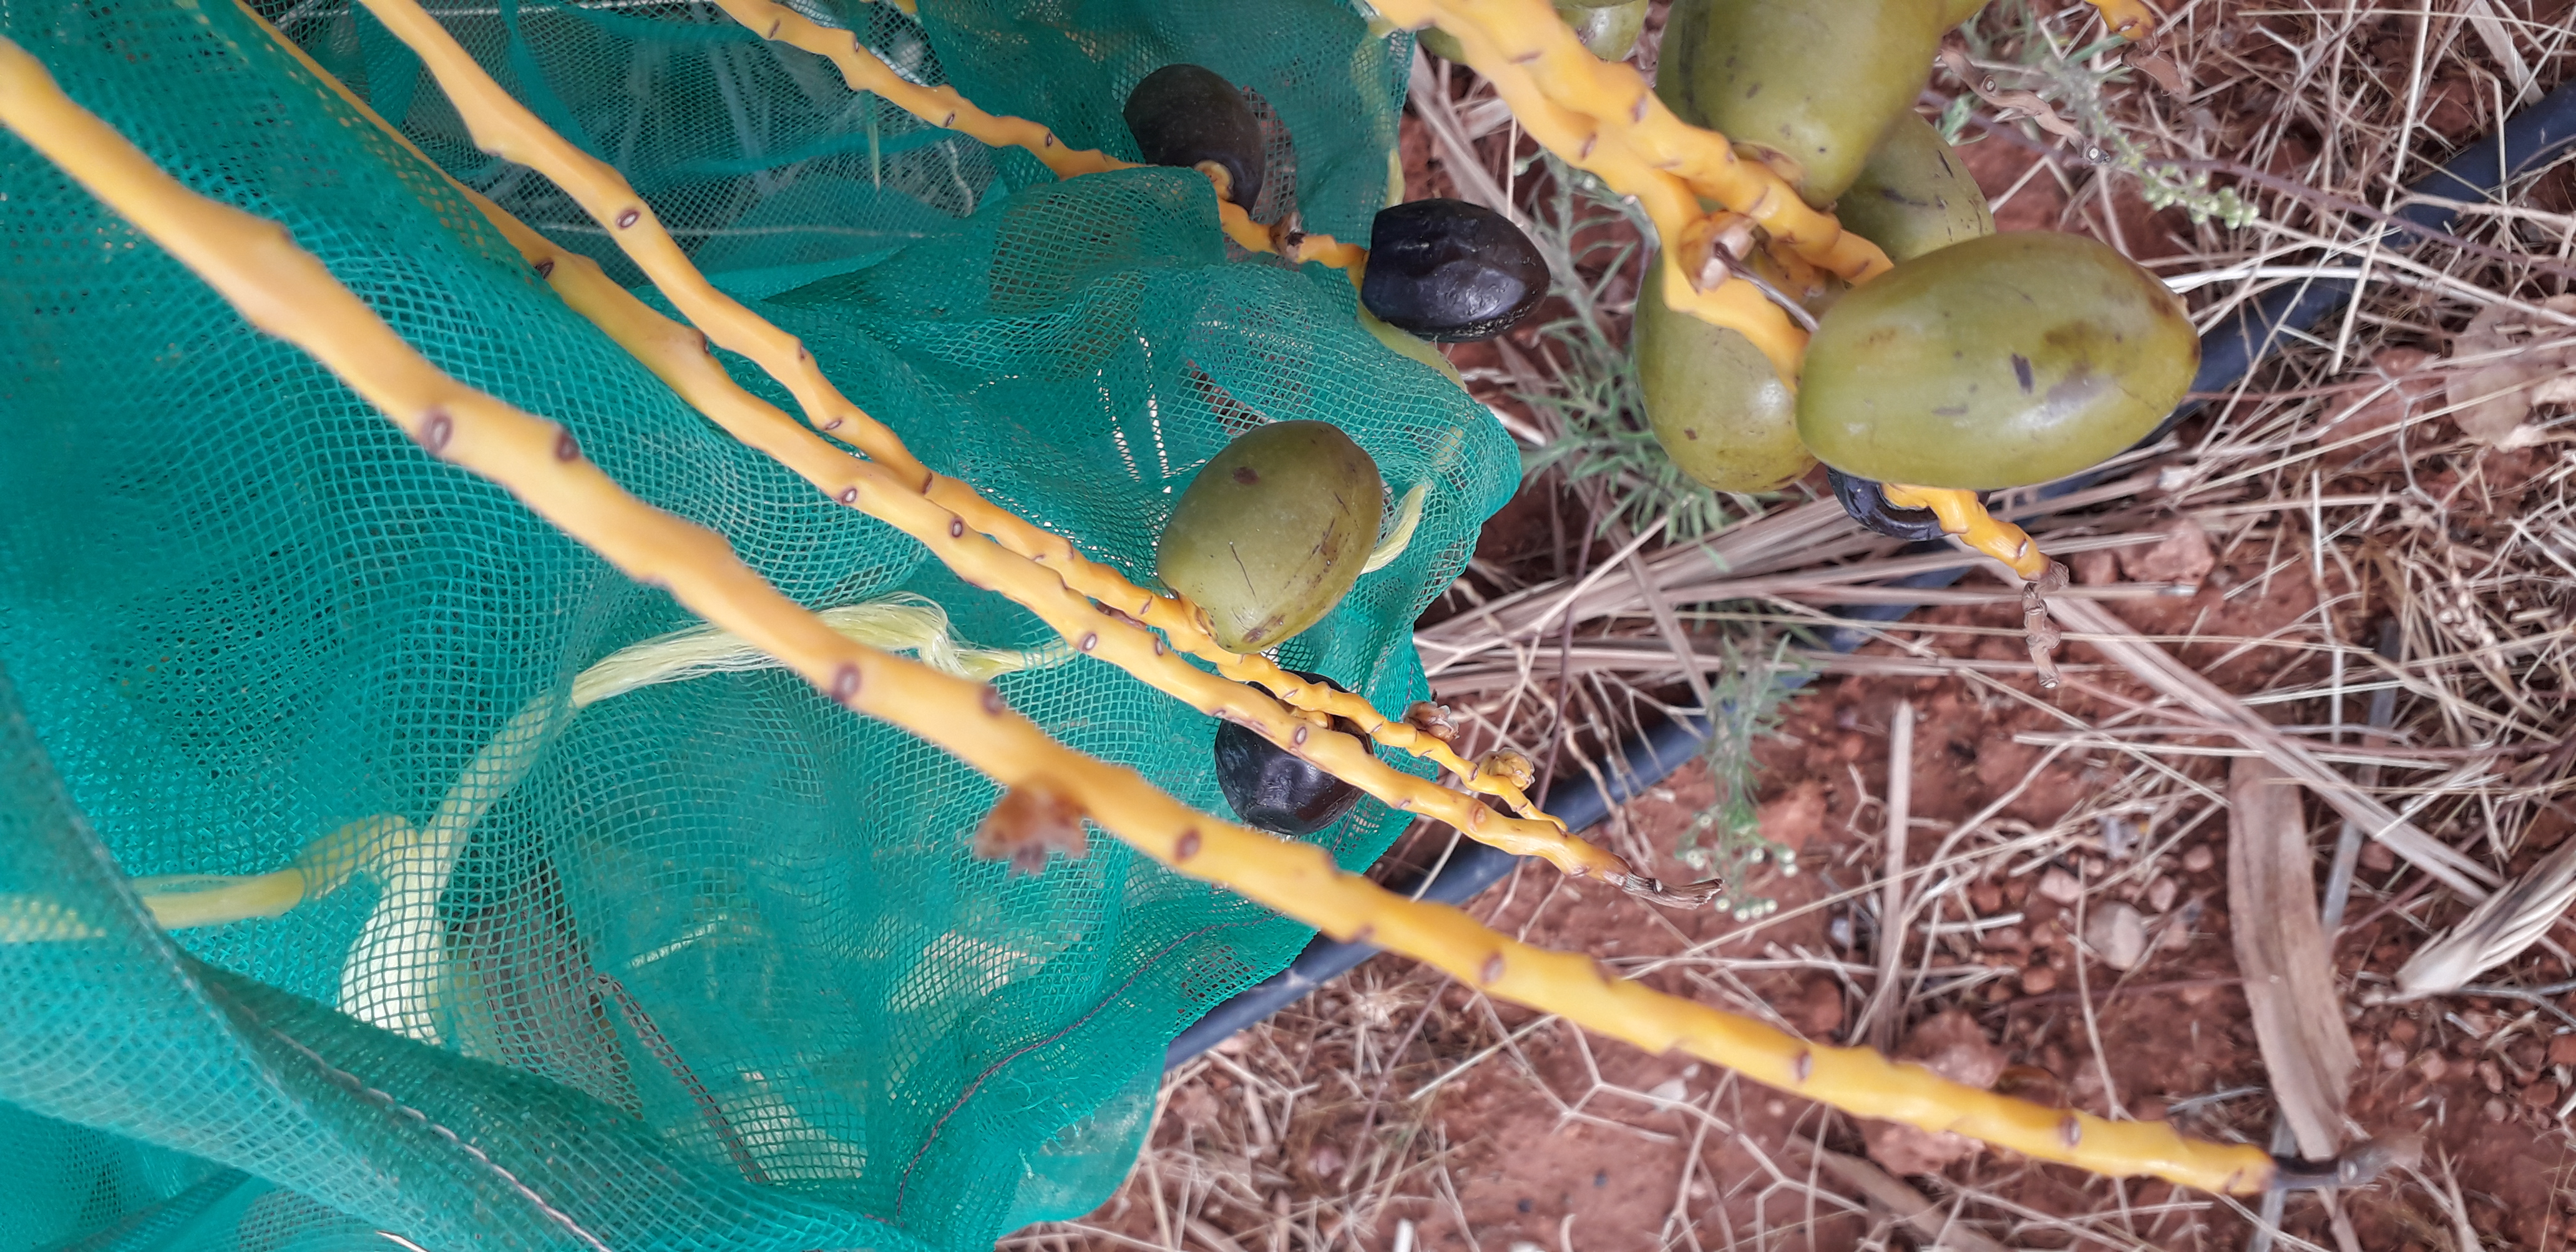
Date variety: kholt